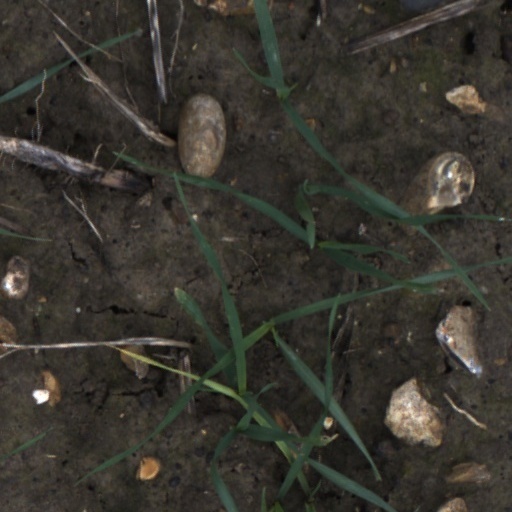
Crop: wheat